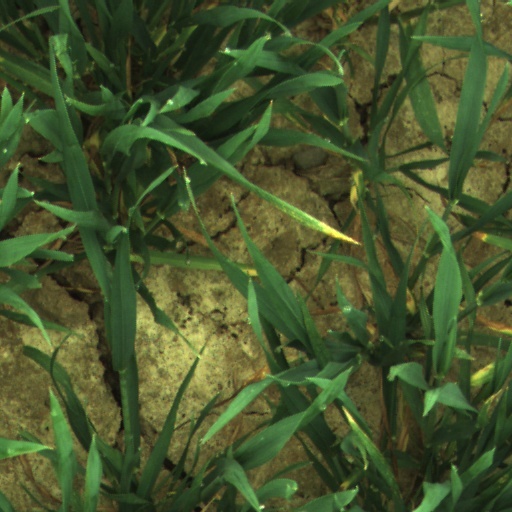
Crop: wheat